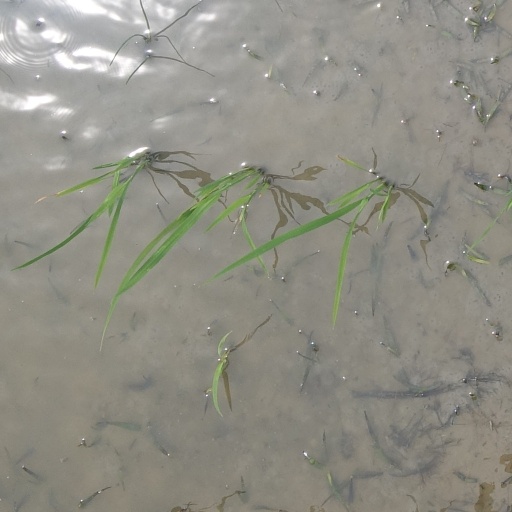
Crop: rice